Ralph Vaughan Williams

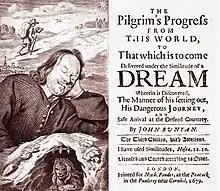
"The Pilgrim's Progress" – inspiration to Vaughan Williams across forty-five years

In 1943 Vaughan Williams conducted the premiere of his Fifth Symphony at the Proms. Its serene tone contrasted with the stormy Fourth, and led some commentators to think it a symphonic valediction. William Glock wrote that it was "like the work of a distinguished poet who has nothing very new to say, but says it in exquisitely flowing language". The music Vaughan Williams wrote for the BBC to celebrate the end of the war, "Thanksgiving for Victory", was marked by what the critic Edward Lockspeiser called the composer's characteristic avoidance of "any suggestion of rhetorical pompousness". Any suspicion that the septuagenarian composer had settled into benign tranquillity was dispelled by his Sixth Symphony (1948), described by the critic Gwyn Parry-Jones as "one of the most disturbing musical statements of the 20th century", opening with a "primal scream, plunging the listener immediately into a world of aggression and impending chaos." Coming as it did near the start of the Cold War, many critics thought its "pianissimo" last movement a depiction of a nuclear-scorched wasteland. The composer was dismissive of programmatic theories: "It never seems to occur to people that a man might just want to write a piece of music."